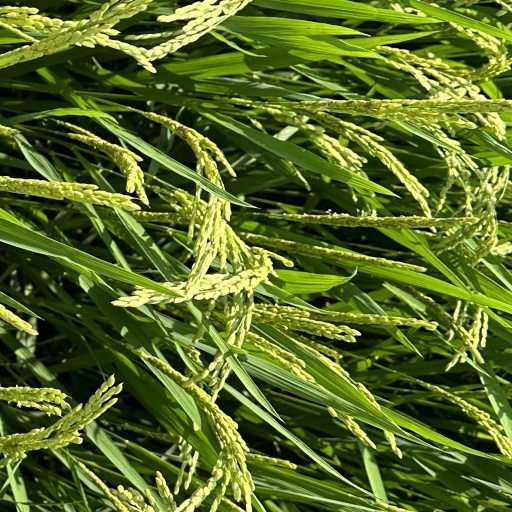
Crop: rice